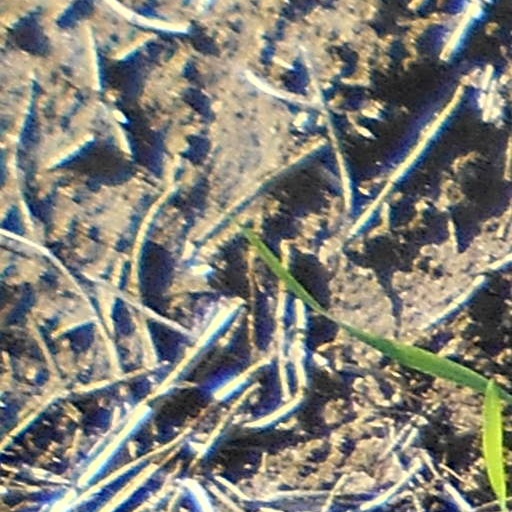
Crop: wheat